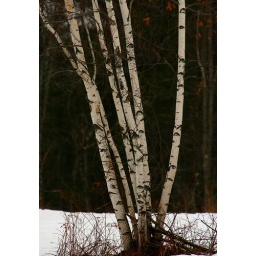
Something nice about a white bark tree against the dark forest and white snow that appeals to me.